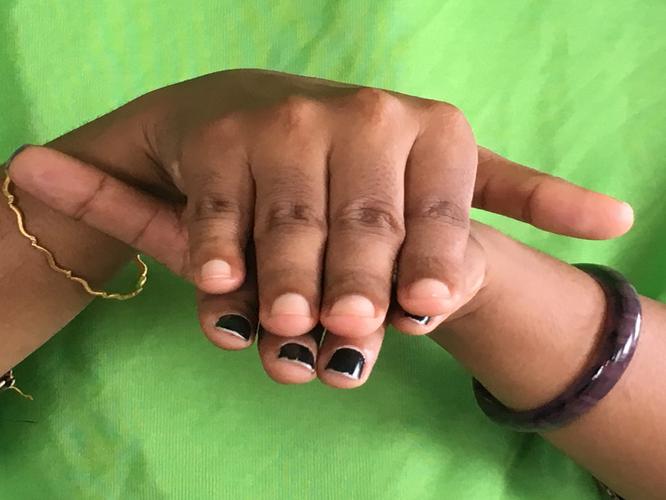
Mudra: Matsya
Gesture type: double_hand